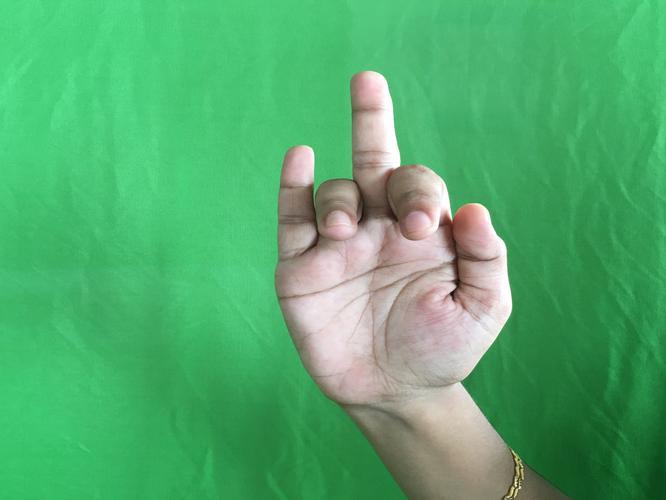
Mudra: Shukatundam
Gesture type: single_hand